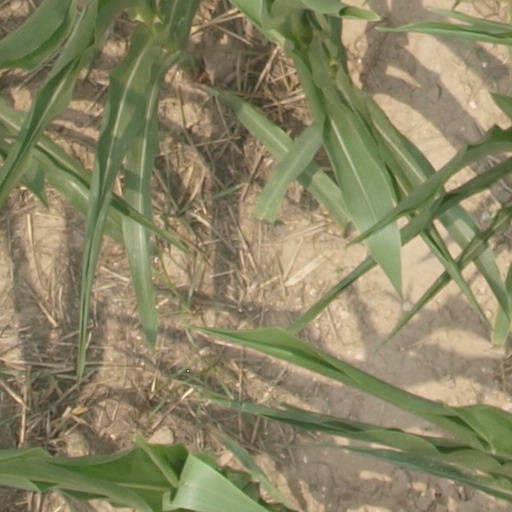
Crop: maize; corn